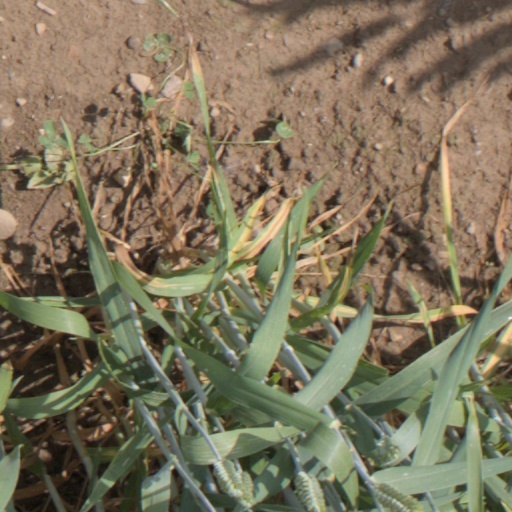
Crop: wheat